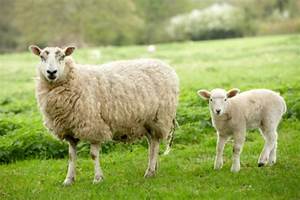
Label: sheep